Chiwara

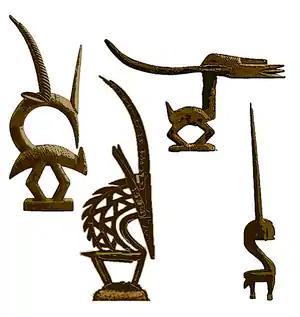
Comparison of the four major styles of the Chiwara mask of the Bambara people of Mali. Clockwise from top left: abstract, Bougouni/southern region, vertical/Segu/northern region, and horizontal/Bamako/Northern region

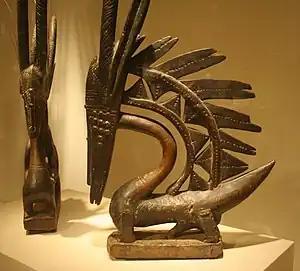
Two Chiwara at the Art Institute of Chicago. Female (left) and male Vertical styles.

A Chiwara (also Chi wara, Ci Wara, or Tyi Wara) is a ritual object representing an antelope, used by the Bambara ethnic group in Mali. The Chiwara initiation society uses Chiwara masks, as well as dances and rituals associated primarily with agriculture, to teach young Bamana men social values as well as agricultural techniques.